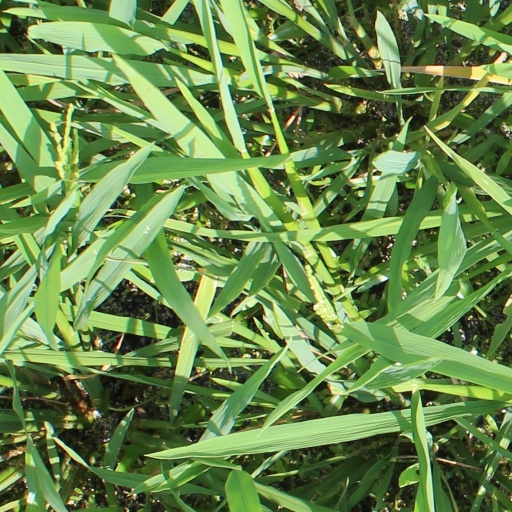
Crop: rice